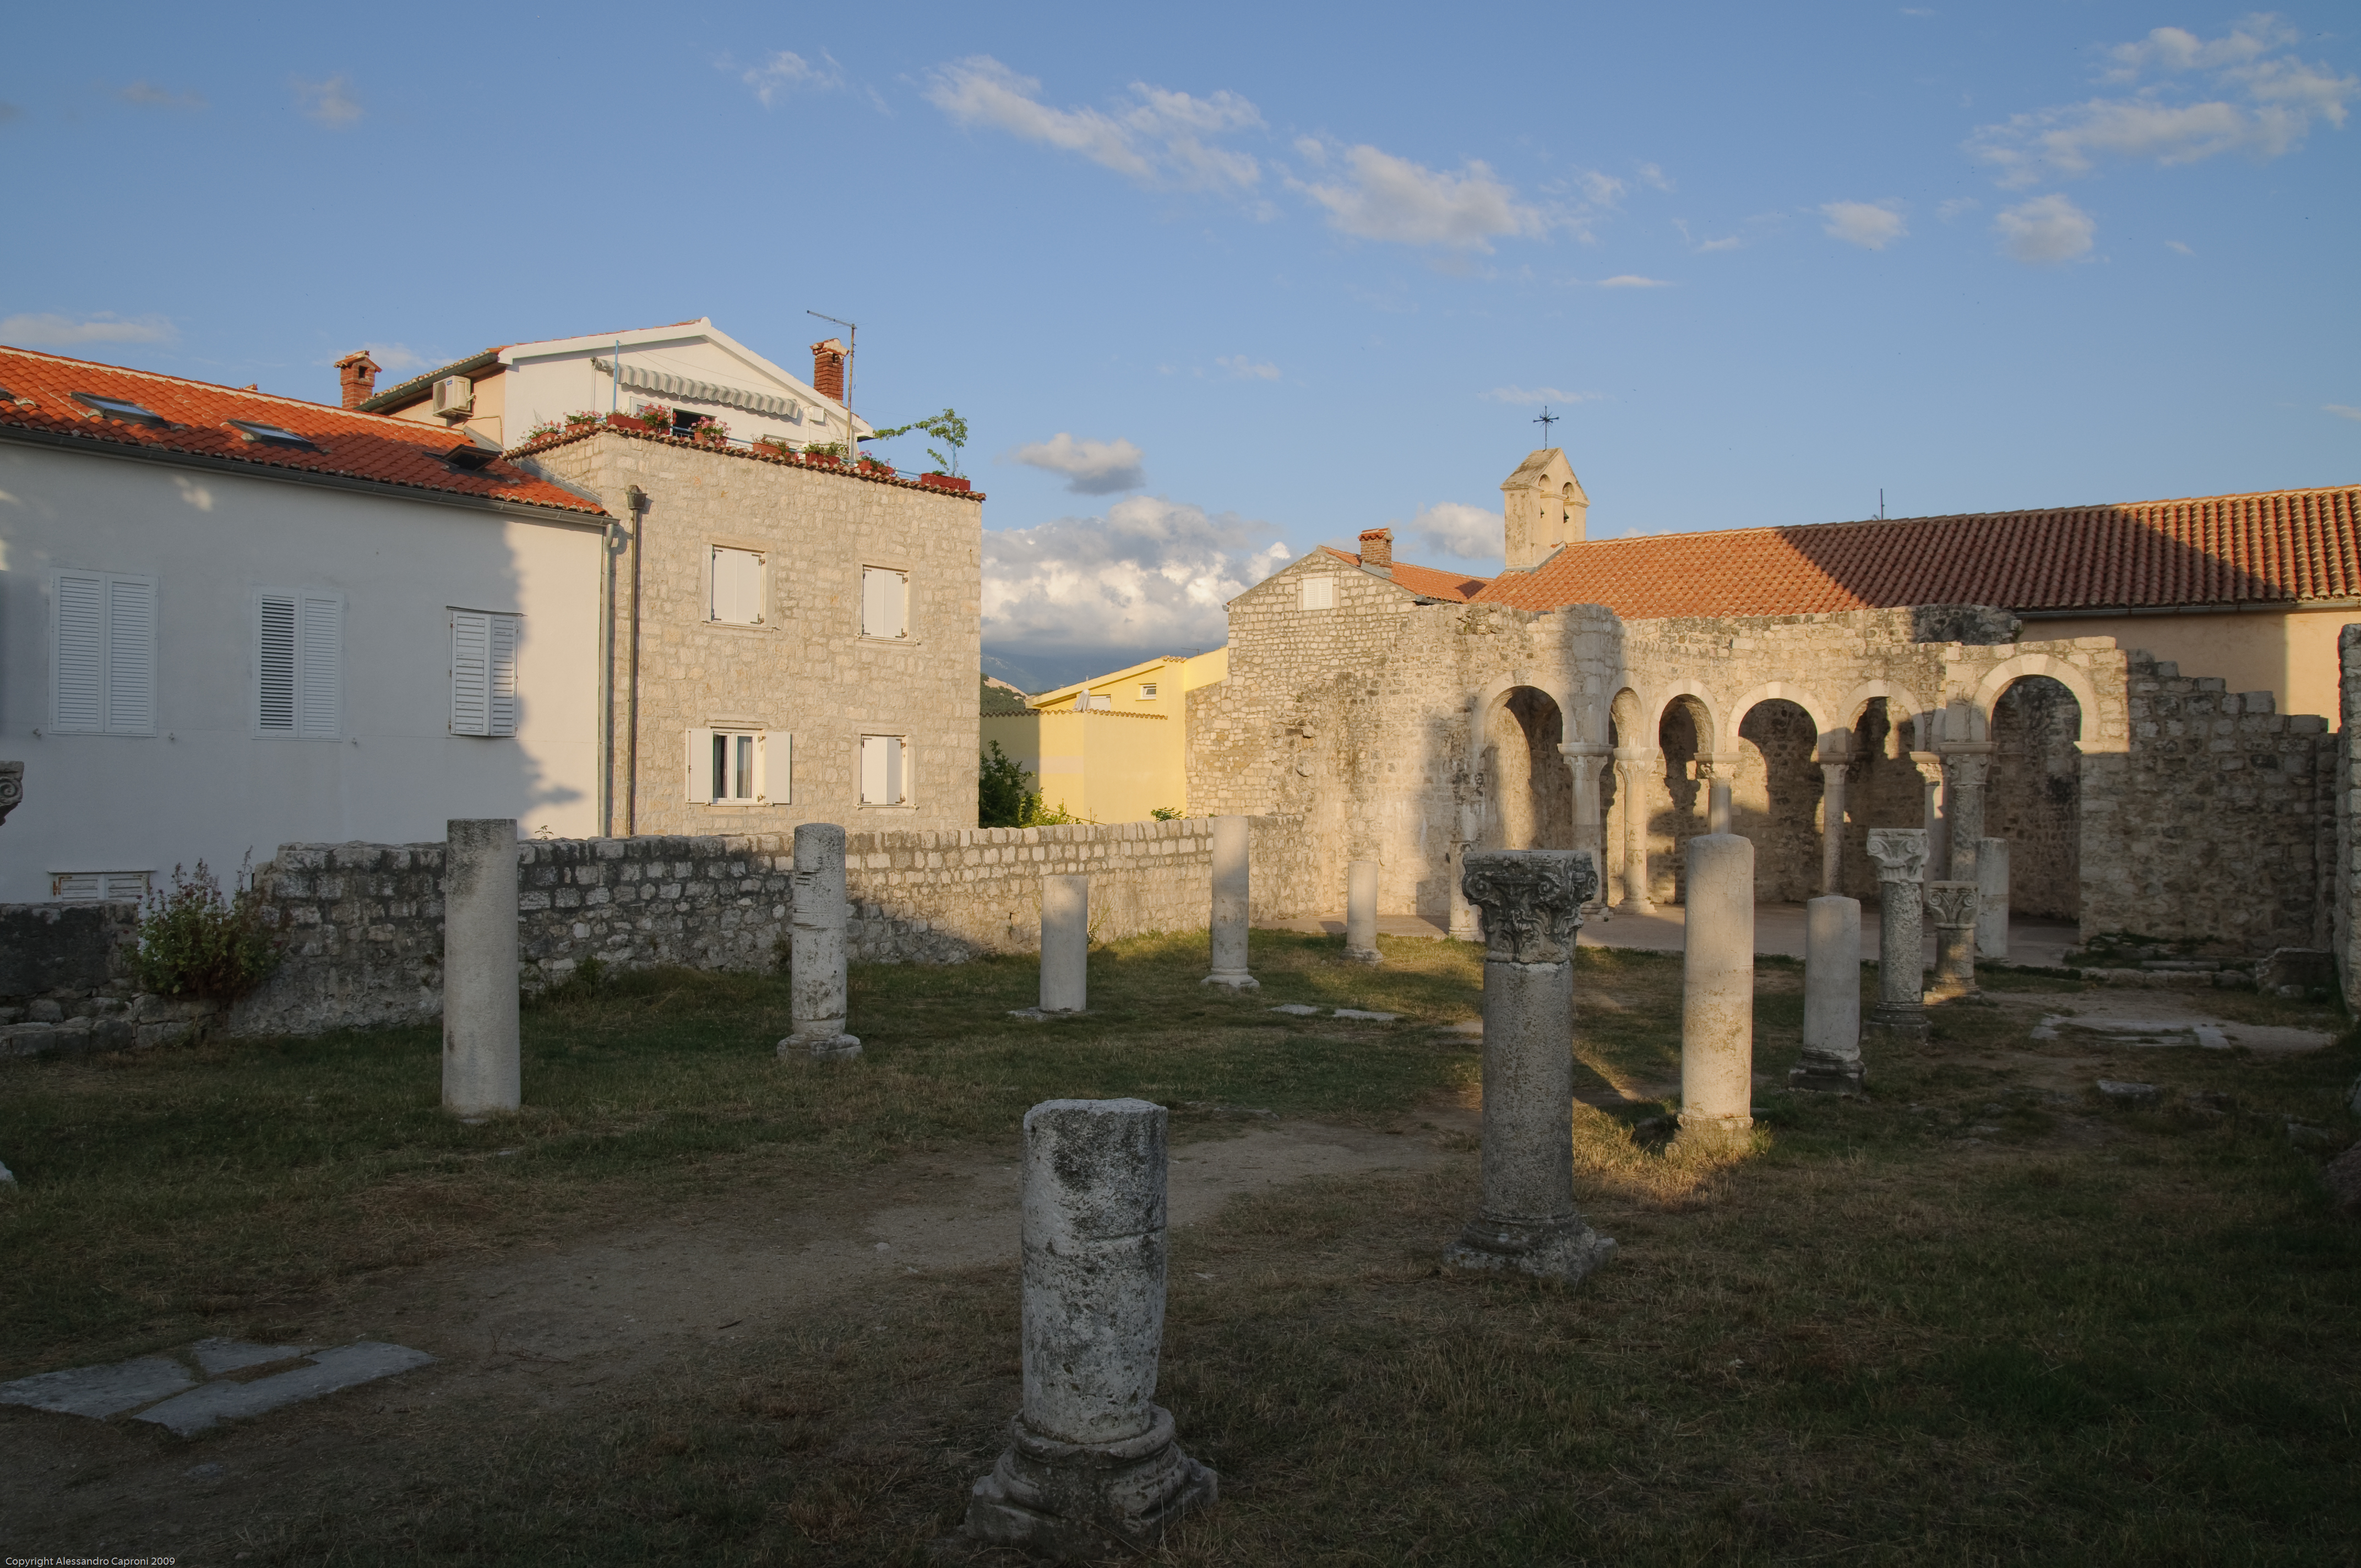
building, nikon, place of worship, croatia, ruins, hvratska, rab, d300, ancient history